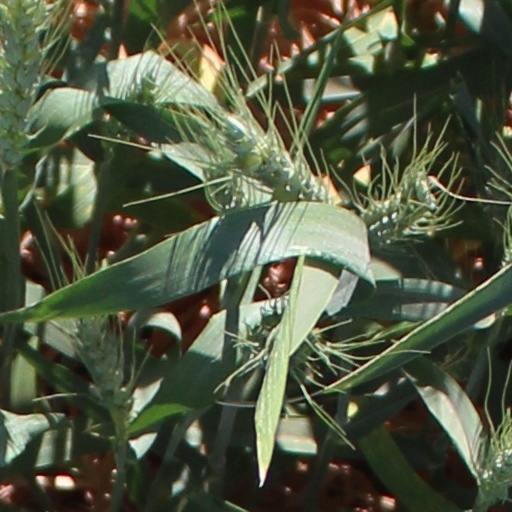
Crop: wheat